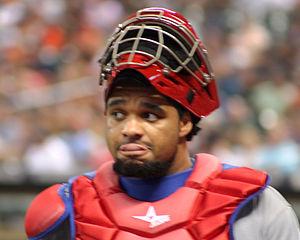
Tomás Telis est un receveur des Marlins de Miami de la Ligue majeure de baseball.